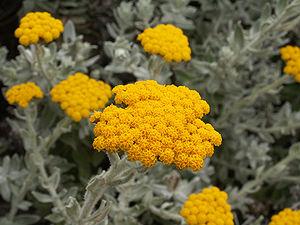
flor de papel, Helichrysum moeserianum Thellung, Sudáfrica Polski: kocanka z gatunku Helichrysum moeserianum Thellung